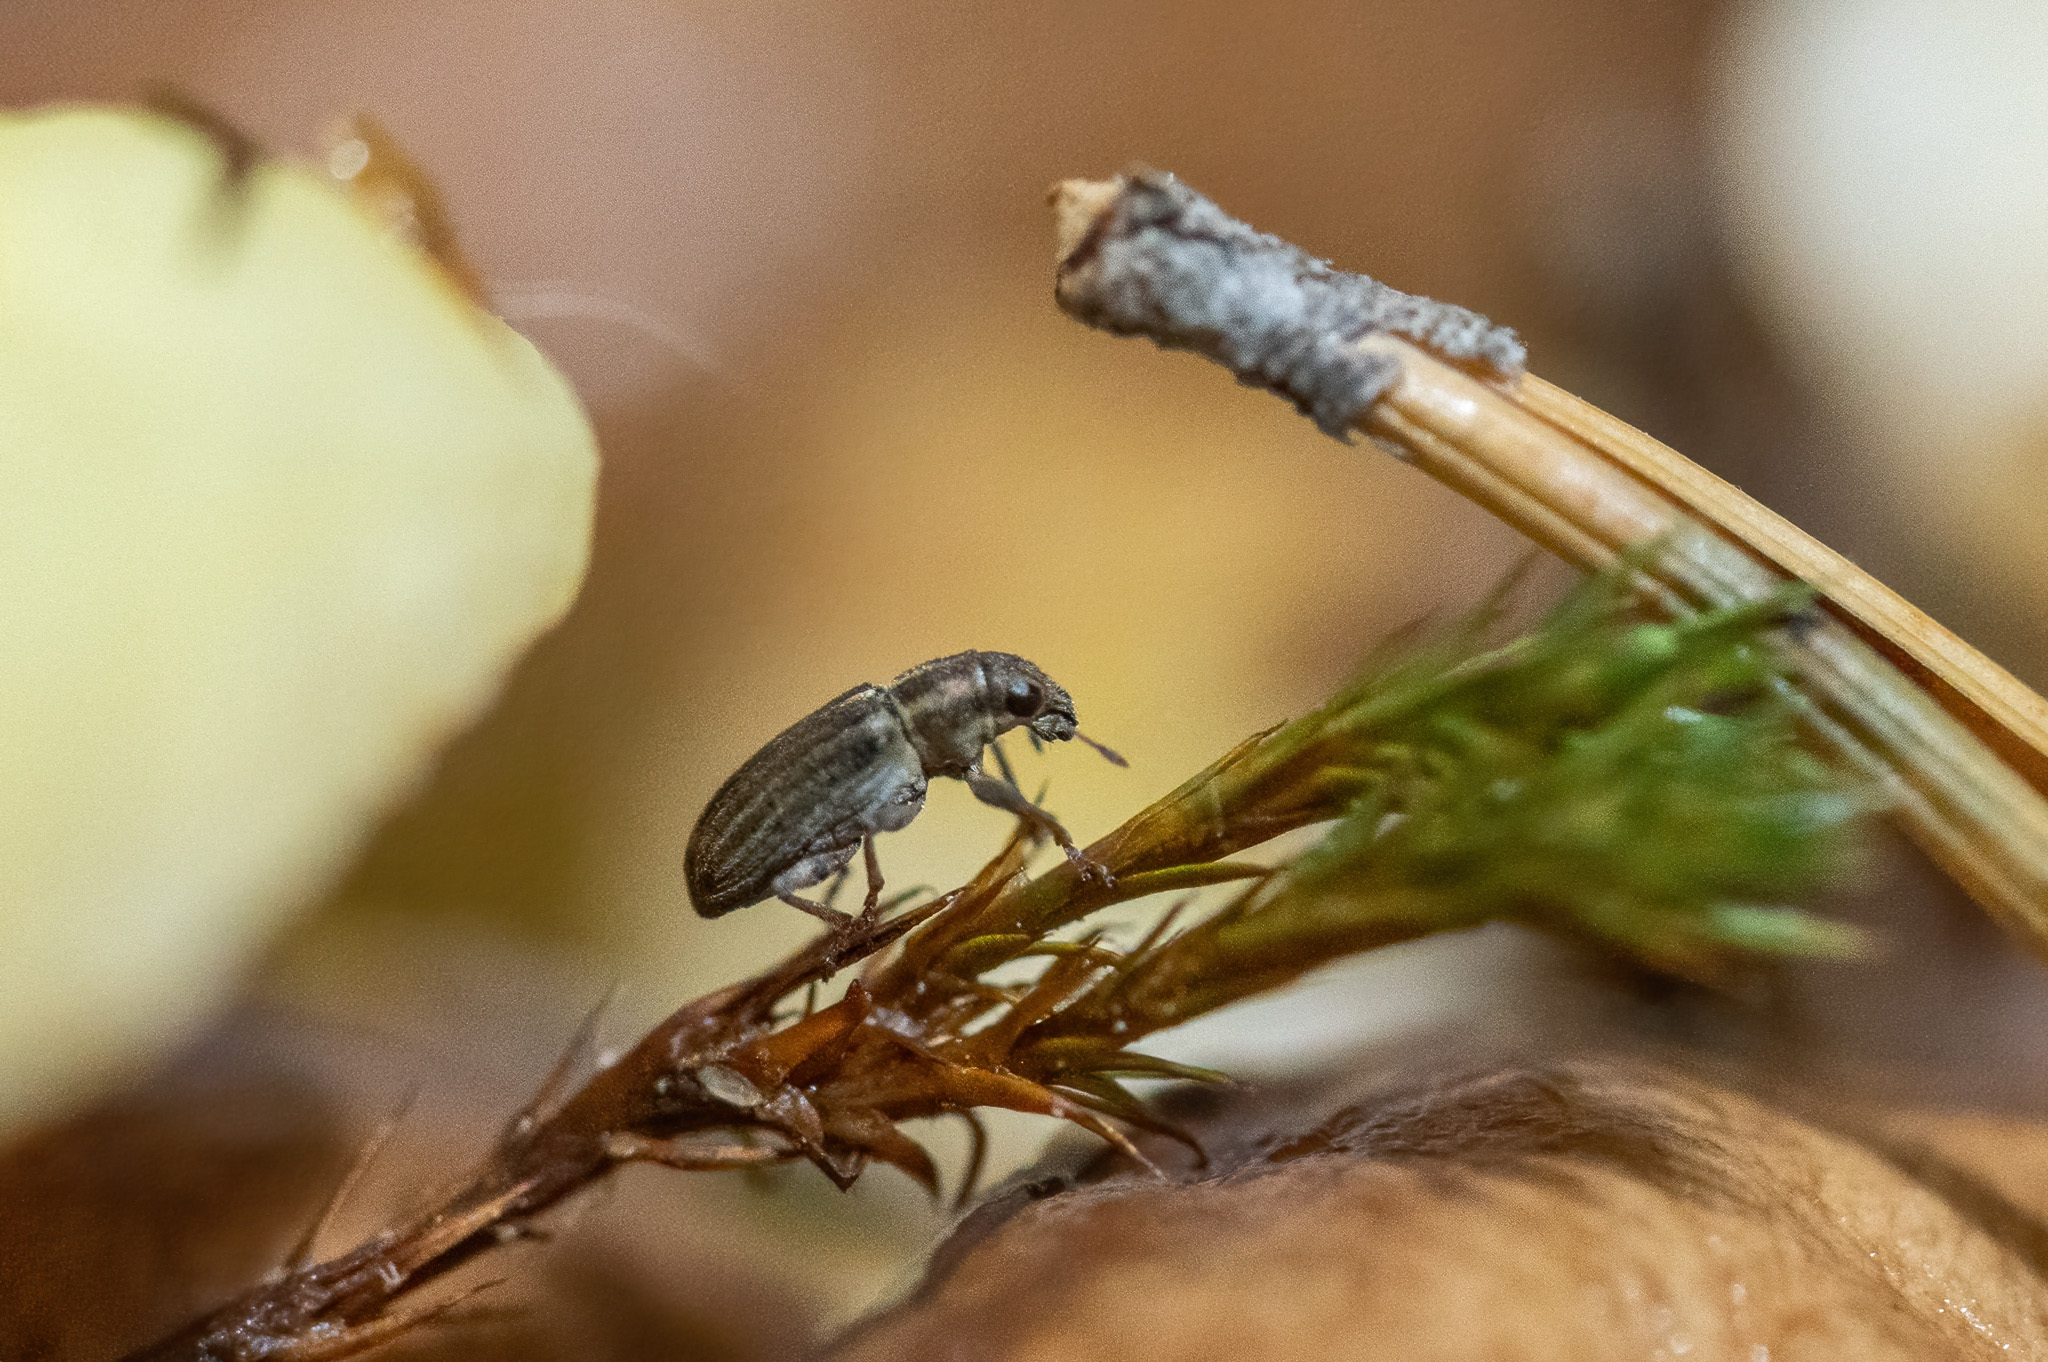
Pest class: pea_leaf_weevil